Spanish architecture

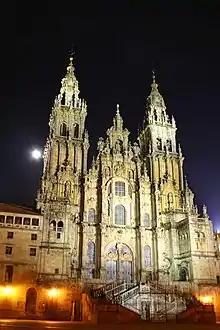
The "Obradoiro" façade of the Cathedral of Santiago de Compostela in Galicia, Spain. This iconic Baroque façade, completed in the 18th century, serves as the main entrance to one of the most important pilgrimage sites on the Camino de Santiago.

The late 11th century saw the significant advance of Christian kingdoms into Muslim al-Andalus, particularly with the fall of Toledo to Alfonso VI of Castile in 1085, and the rise of major Berber empires originating in present-day Morocco. The latter included first the Almoravids (11th–12th centuries) and then the Almohads (12th–13th centuries), both of whom created empires that stretched across large parts of western and northern Africa and took over the remaining Muslim territories of al-Andalus in Europe. This period is considered one of the most formative stages of western Islamic (or "Moorish") architecture, establishing many of the forms and motifs that were refined in subsequent centuries.